Erlach family

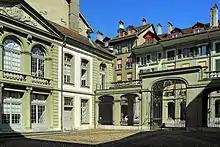
Erlacherhof courtyard

In the 17th century many of the von Erlach family left Switzerland to find work as Swiss mercenaries, often in service to the King of France. Johann Jakob von Erlach (25 May 1628 – 1694) became the first commander of the Bernese regiment in the French army in 1671. He rose to the rank of Lieutenant-General in 1688, but then converted to Catholicism and lost all his Bernese titles and his citizenship in Bern.